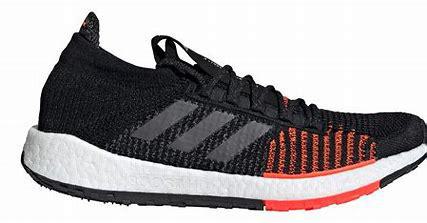
Brand: Adidas
Model: Pulseboost HD